Centralist Republic of Mexico

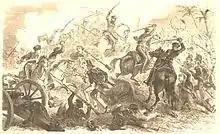
Battle of Resaca de la Palma

On 3 January, Mariano Paredes ascended to the presidency. On 26 January 1846, an official government convocation was decreed summoning an extraordinary congress with the power to make constitutional changes. It was to be made up of 160 deputies, organized on a corporatist basis, representing not geographical areas, but nine classes: land owners, merchants, miners, manufacturers, literary men, magistrates, public functionaries, clergy, and army, elected by the members of those classes.